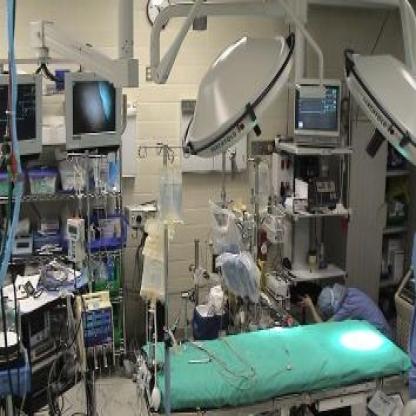
Scene: Indoor